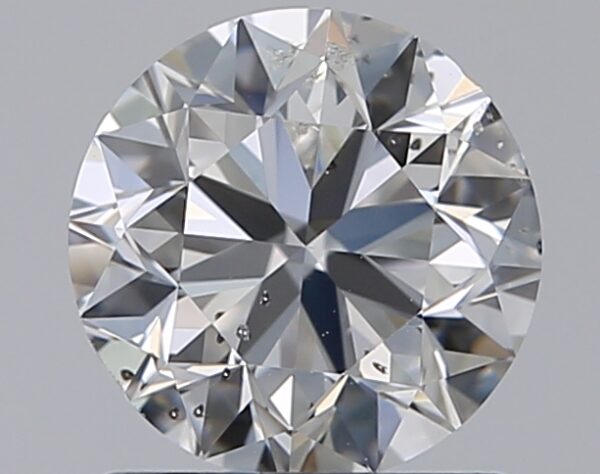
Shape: round
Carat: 1
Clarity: SI2
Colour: G
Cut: VG
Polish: EX
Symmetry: VG
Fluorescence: F
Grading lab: GIA
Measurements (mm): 6.18 x 6.26 x 4